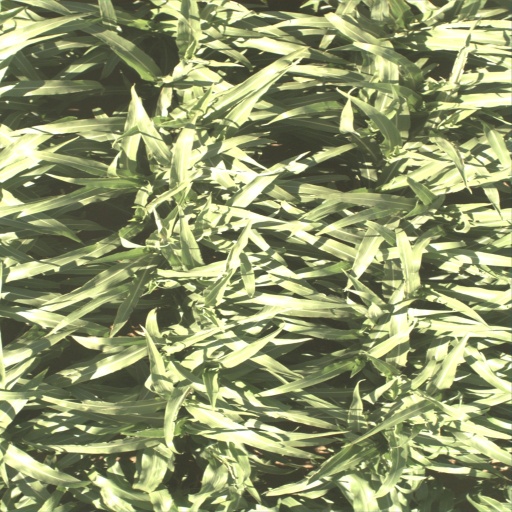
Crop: sorghum